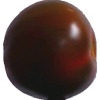
Label: images